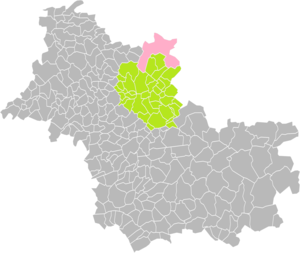
Localisation de la Commune de Beauce-la-Romaine dans le canton La Beauce (Loir-et-Cher)